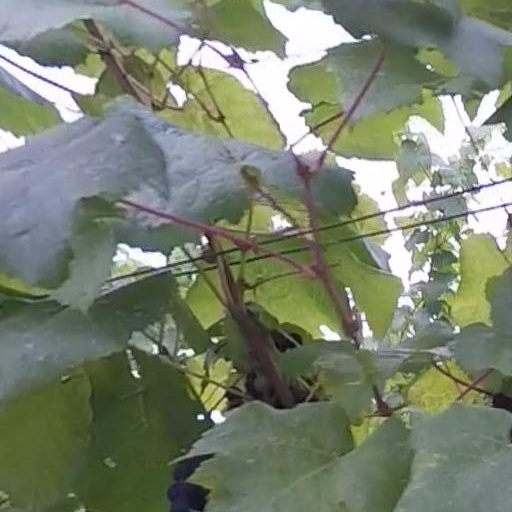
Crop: grape